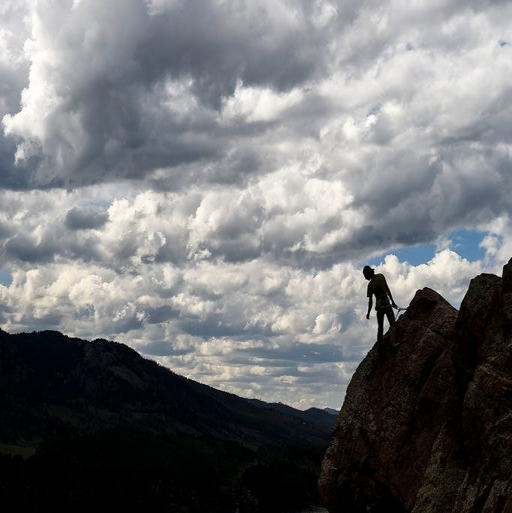
person reaches the top of a climb